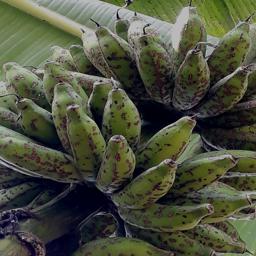
Label: BANANA FRUIT- SCARRING BEETLE